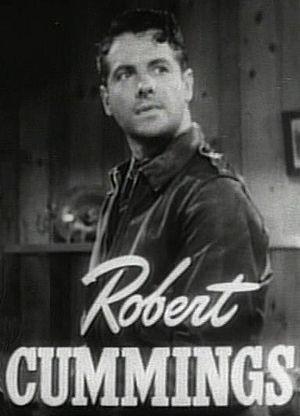
Cinquième Colonne est un film américain d'Alfred Hitchcock, sorti en 1942.